Lugoj

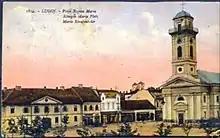
Queen Marie Square (present-day Iosif Constantin Drăgan Square) in 1804

The hills of Lugoj have a radial hydrographic network that comes from the mountainous area and goes to the main collectors: Bega (in the north) and Timiș (in the southwest). Overall, the valleys have a consistent character and have naturally detached long peaks with the same radial orientation. The configuration of the relief north of Fârdea, in the confluence area of Miniș and Gladna, allowed the location here of the Surduc accumulation lake, which, with an area of over 320 ha, represents the largest lake area of Timiș County.